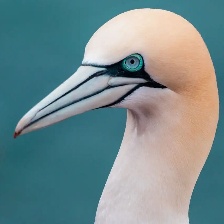
Species: NORTHERN GANNET
Scientific name: MORUS BASSANUS